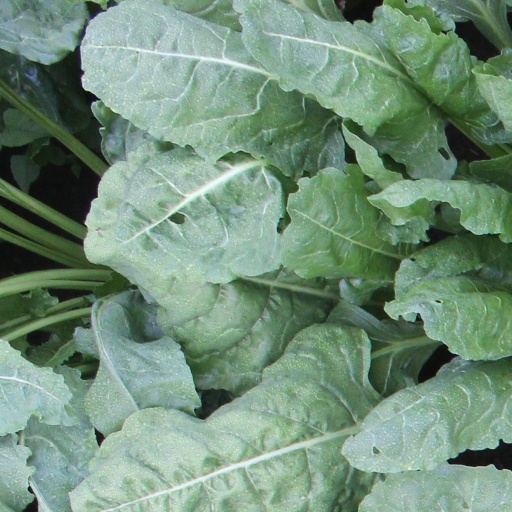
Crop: sugar beet